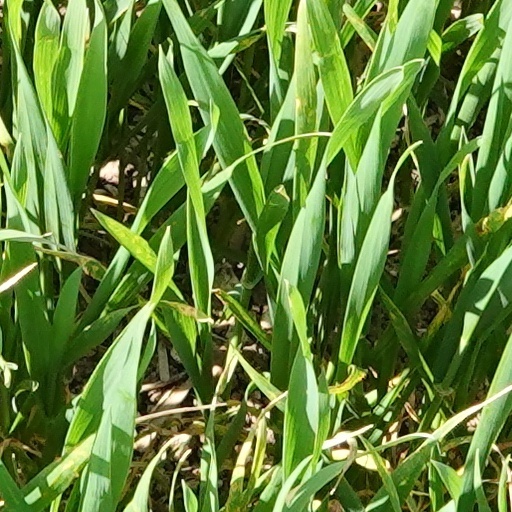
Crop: wheat